The Unwilling Warlord

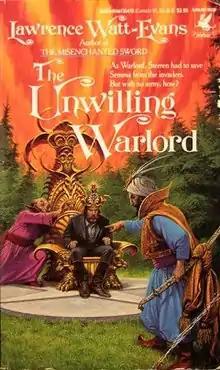
First edition

The Unwilling Warlord is a fantasy novel by American writer Lawrence Watt-Evans published by Ballantine in 1989. It details the story of hereditary warlord Sterren of Semma taking over, unwillingly, the position of warlord for one of Ethshar's Small Kingdoms.